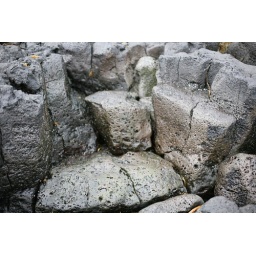
Lava rock beach in Iceland.